List of Gonzaga University alumni

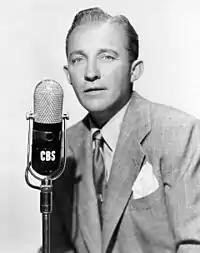
Bing Crosby, Academy Award-winning Actor and Singer

This list of Gonzaga University alumni includes notable graduates, non-graduate former students, and current students of Gonzaga University, a private, coeducational research university located in Spokane, Washington, United States.